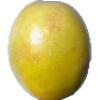
Label: maracuja